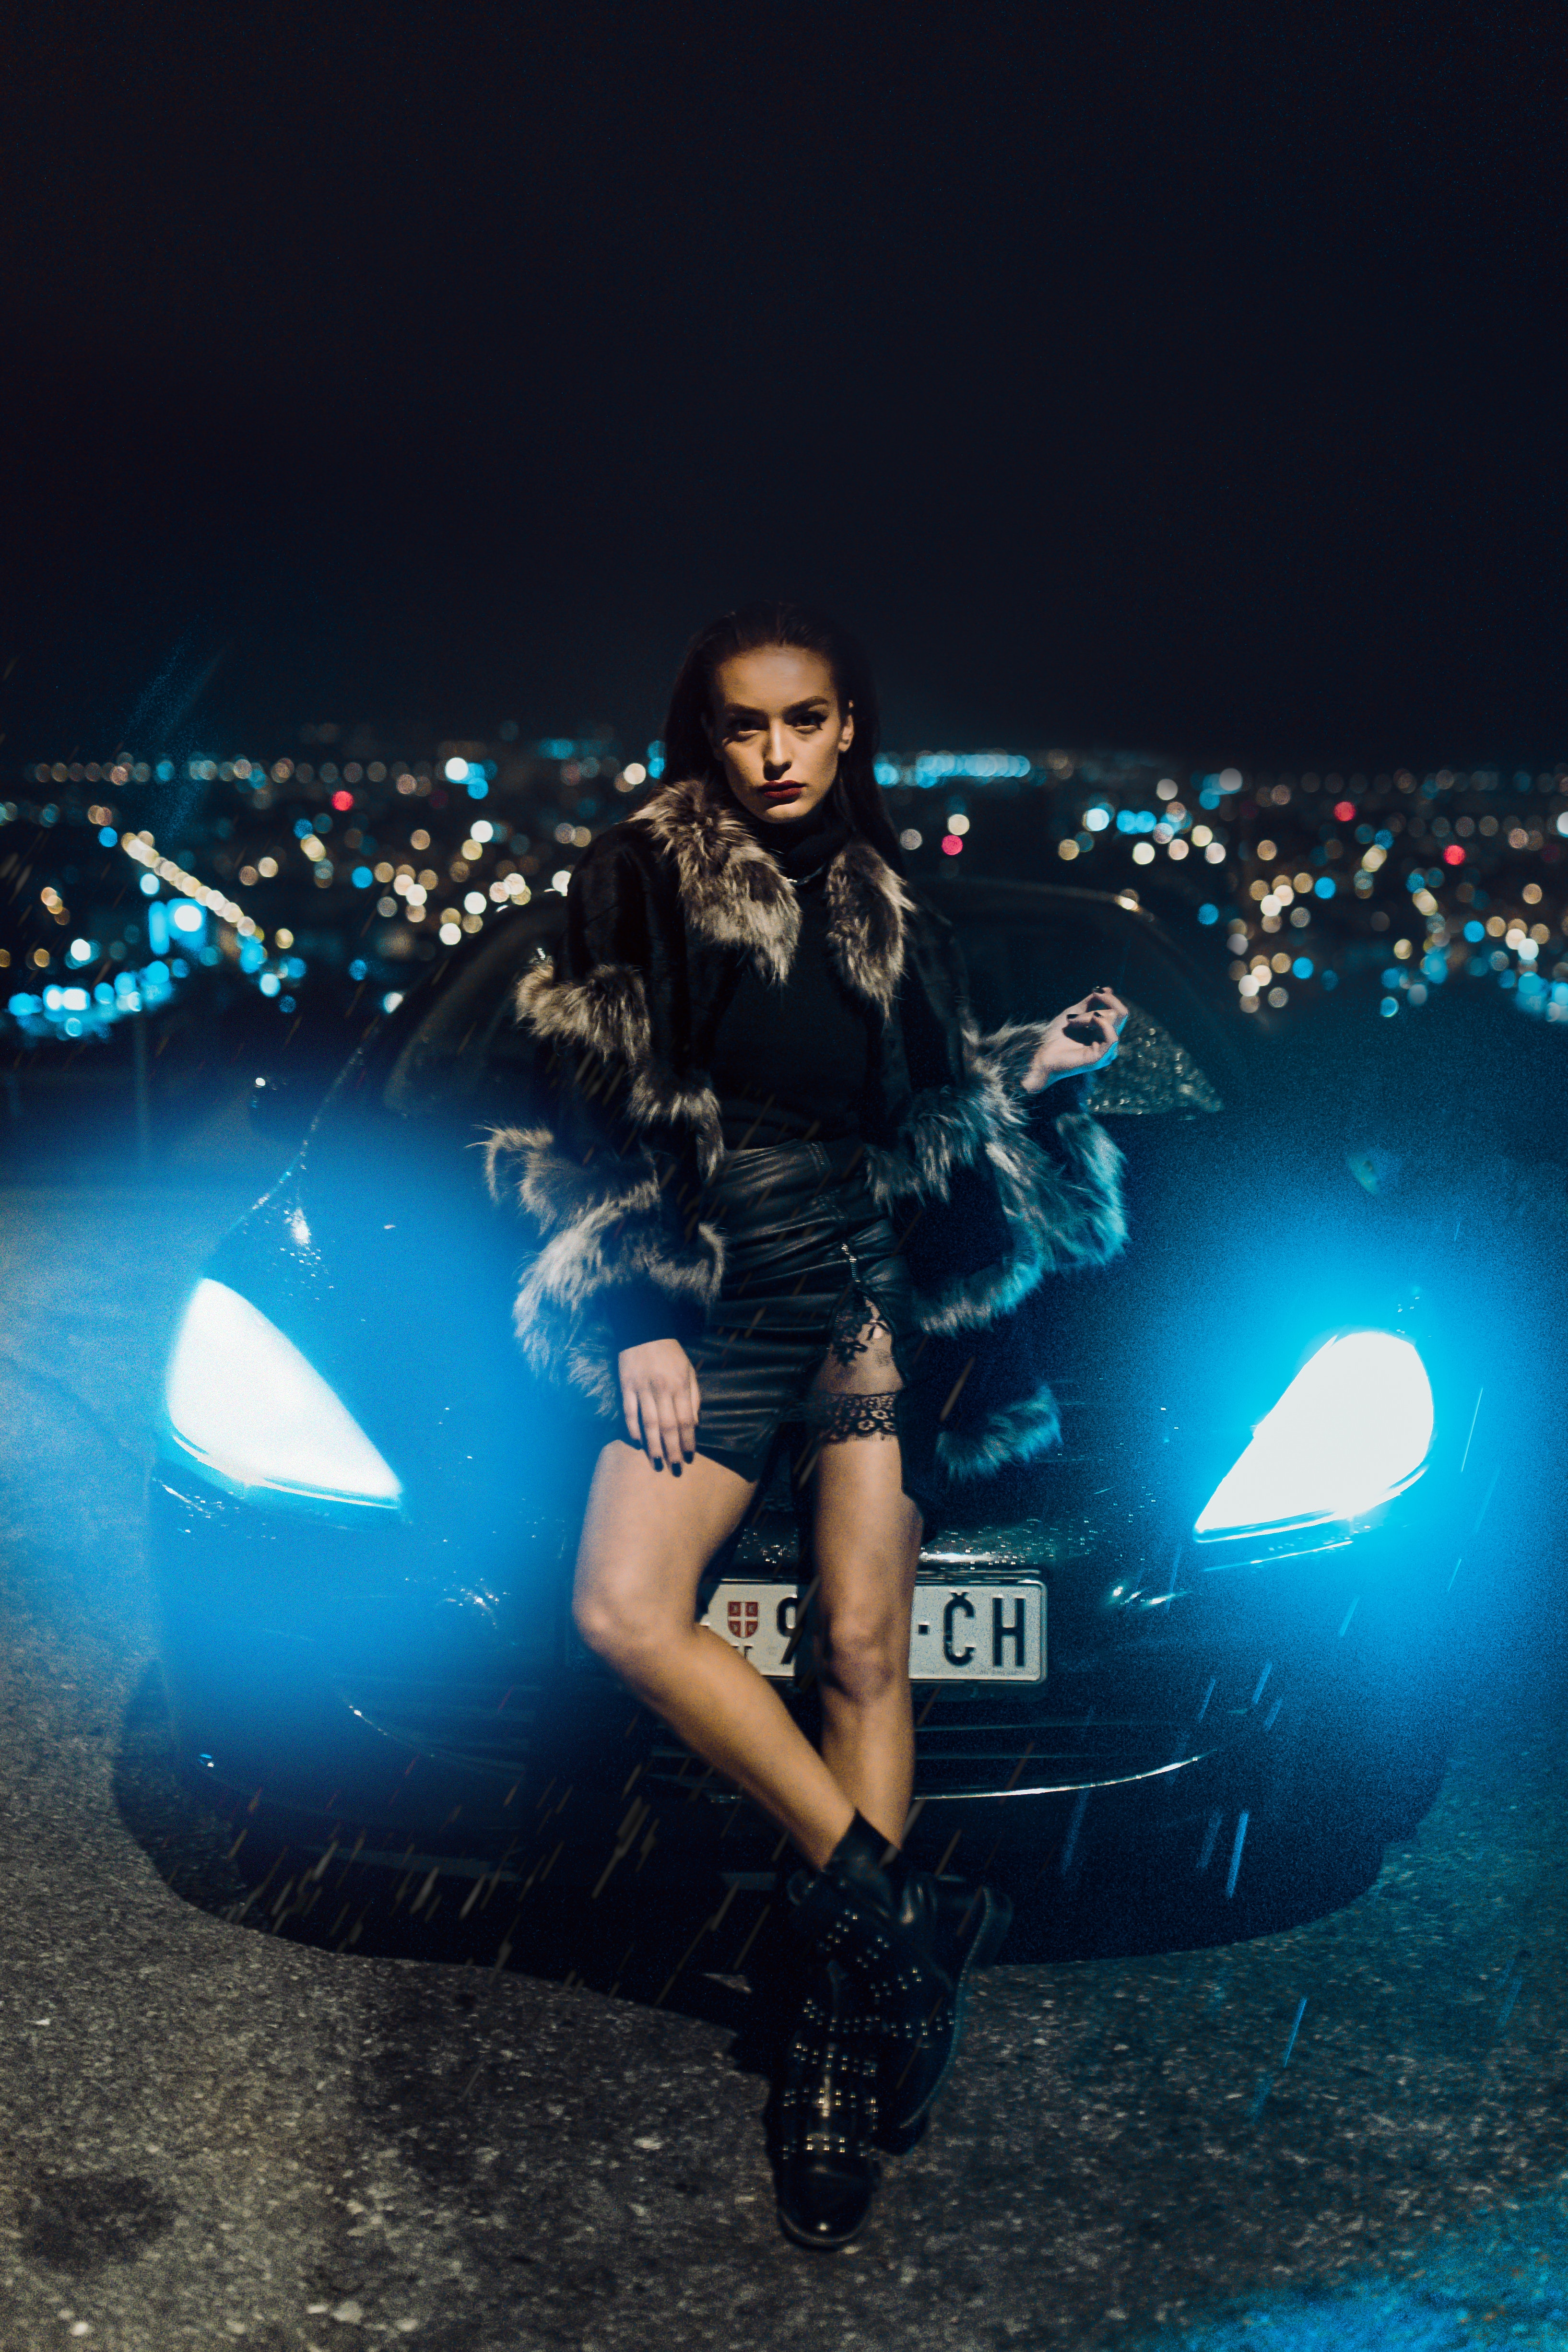
blue, light, lighting, beauty, fashion, leg, performance, night, cool, photography, photo shoot, footwear, flash photography, electric blue, model, headlamp, automotive lighting, darkness, vehicle, thigh, music artist, black hair, sitting, human leg, car, midnight, wheel, leather